BC Neptūnas

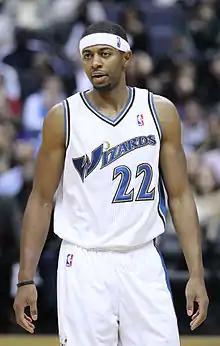
Mustafa Shakur, one of Neptūnas's leaders in the 2014–15 season

The 2004–2005 season was a bit more positive page in the club's history. During it, Neptūnas finished 4th during the regular LKL season and advanced to the TOP 5 teams of the league group, however Neptūnas was once again eliminated by BC Šiauliai in the knockout stage 1–2 and finished 5th in the final rankings. During the 2005 LKL All-Star Day, Petras Šalvis won the club's third LKL Three-point Shootout title. The team also participated in the Baltic Basketball League Elite Division for the first time as well, finishing 5th. Neptūnas slightly regressed again in the following 2005–2006 season, finishing 6th during the regular LKL season and, as previously, lost the first round of the LKL playoffs to BC Šiauliai 0–2 and finished only 10th in the BBL, with the only consolations being the club's fourth LKL Three-point Shootout title captured by Marius Kasiulevičius and the club's first-ever LKL Slam Dunk Contest champion title by Antonio Grant.